Volkswagen Beetle in Mexico

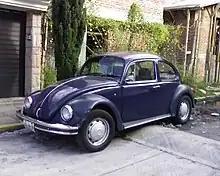
The "Volkswagen" c. 1987.

Another limited edition available only in West-Germany was painted in velvet-red (German: Samtrot) with stripes and flower-decor on the sides. This model also sported the same red velour upholstery like the Mexican special edition. The third one, a yellow painted "Volkswagen", with yellow velour upholstery. The sides and door panels were white; however, elements such as the dashboard, the armrests, the rear ashtray and the interior rubber mat keep its typical black color.